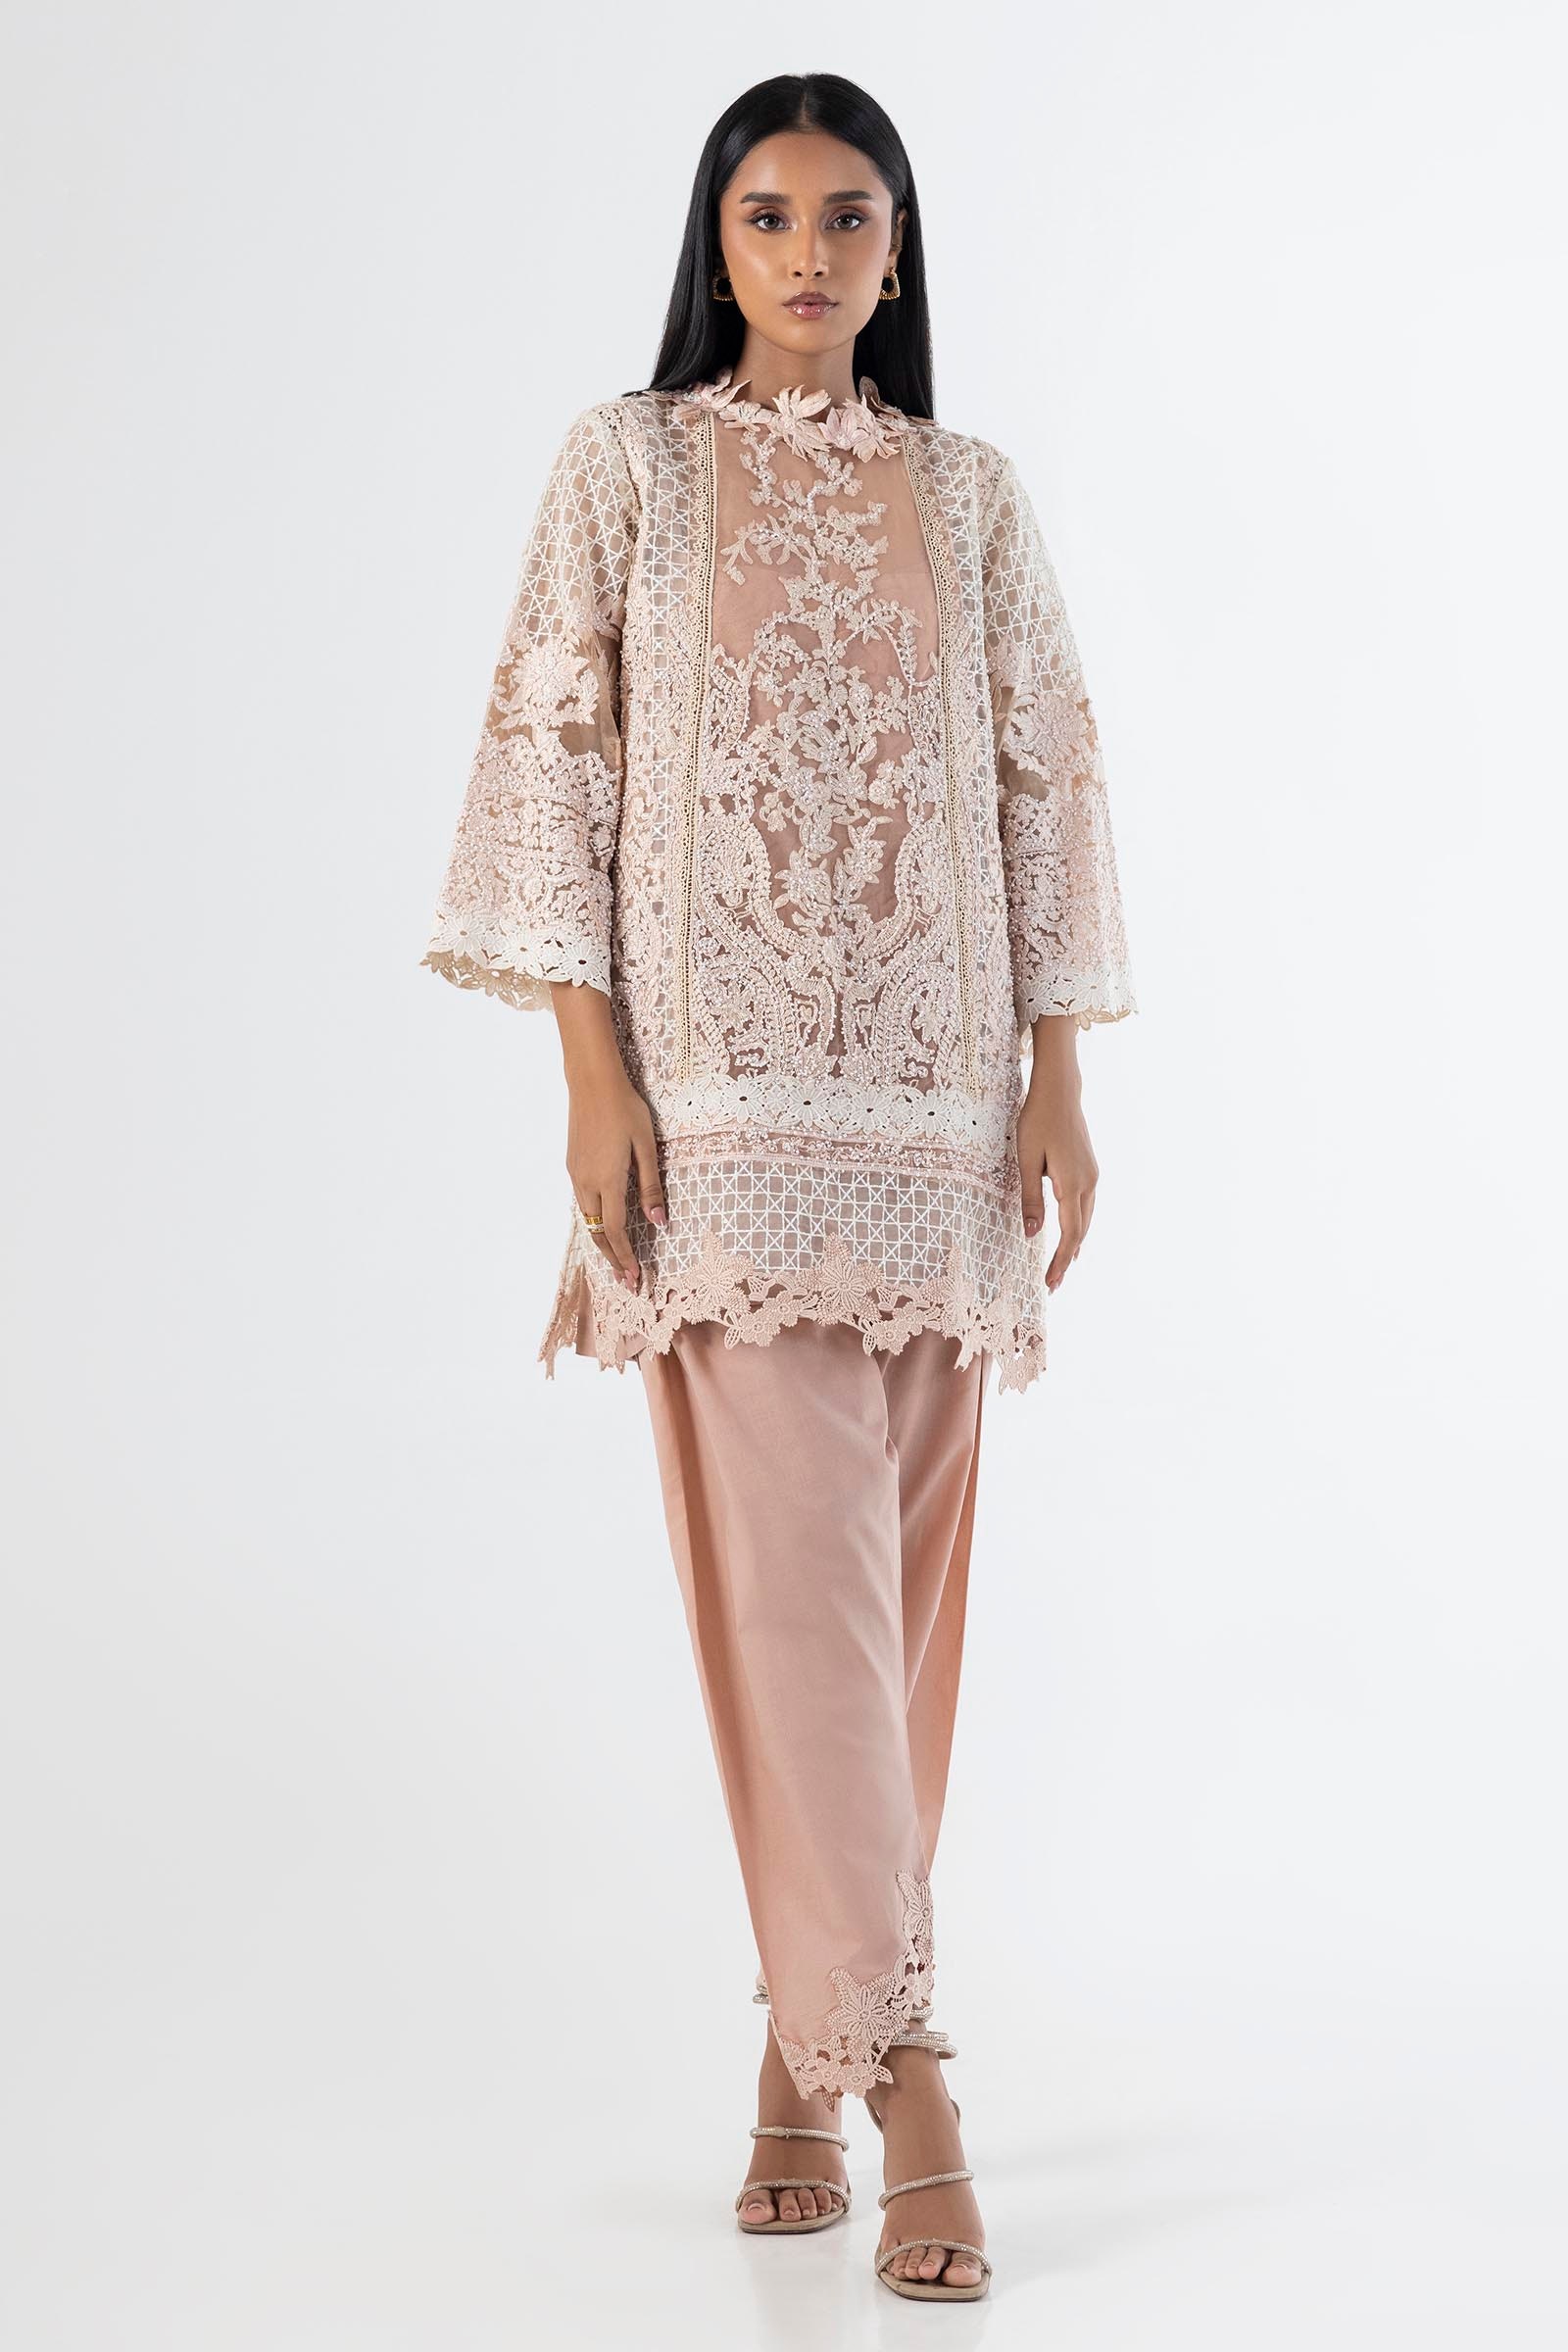
rose gold embroidered lace tunic